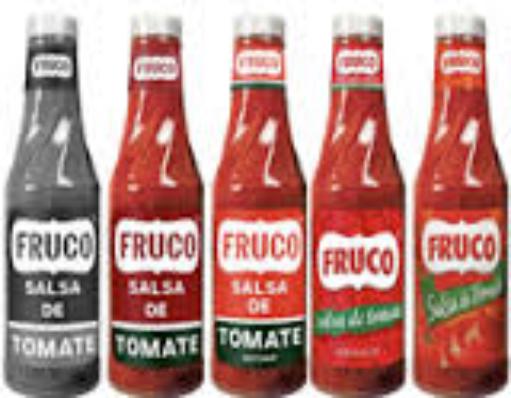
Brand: Fruco
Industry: Food